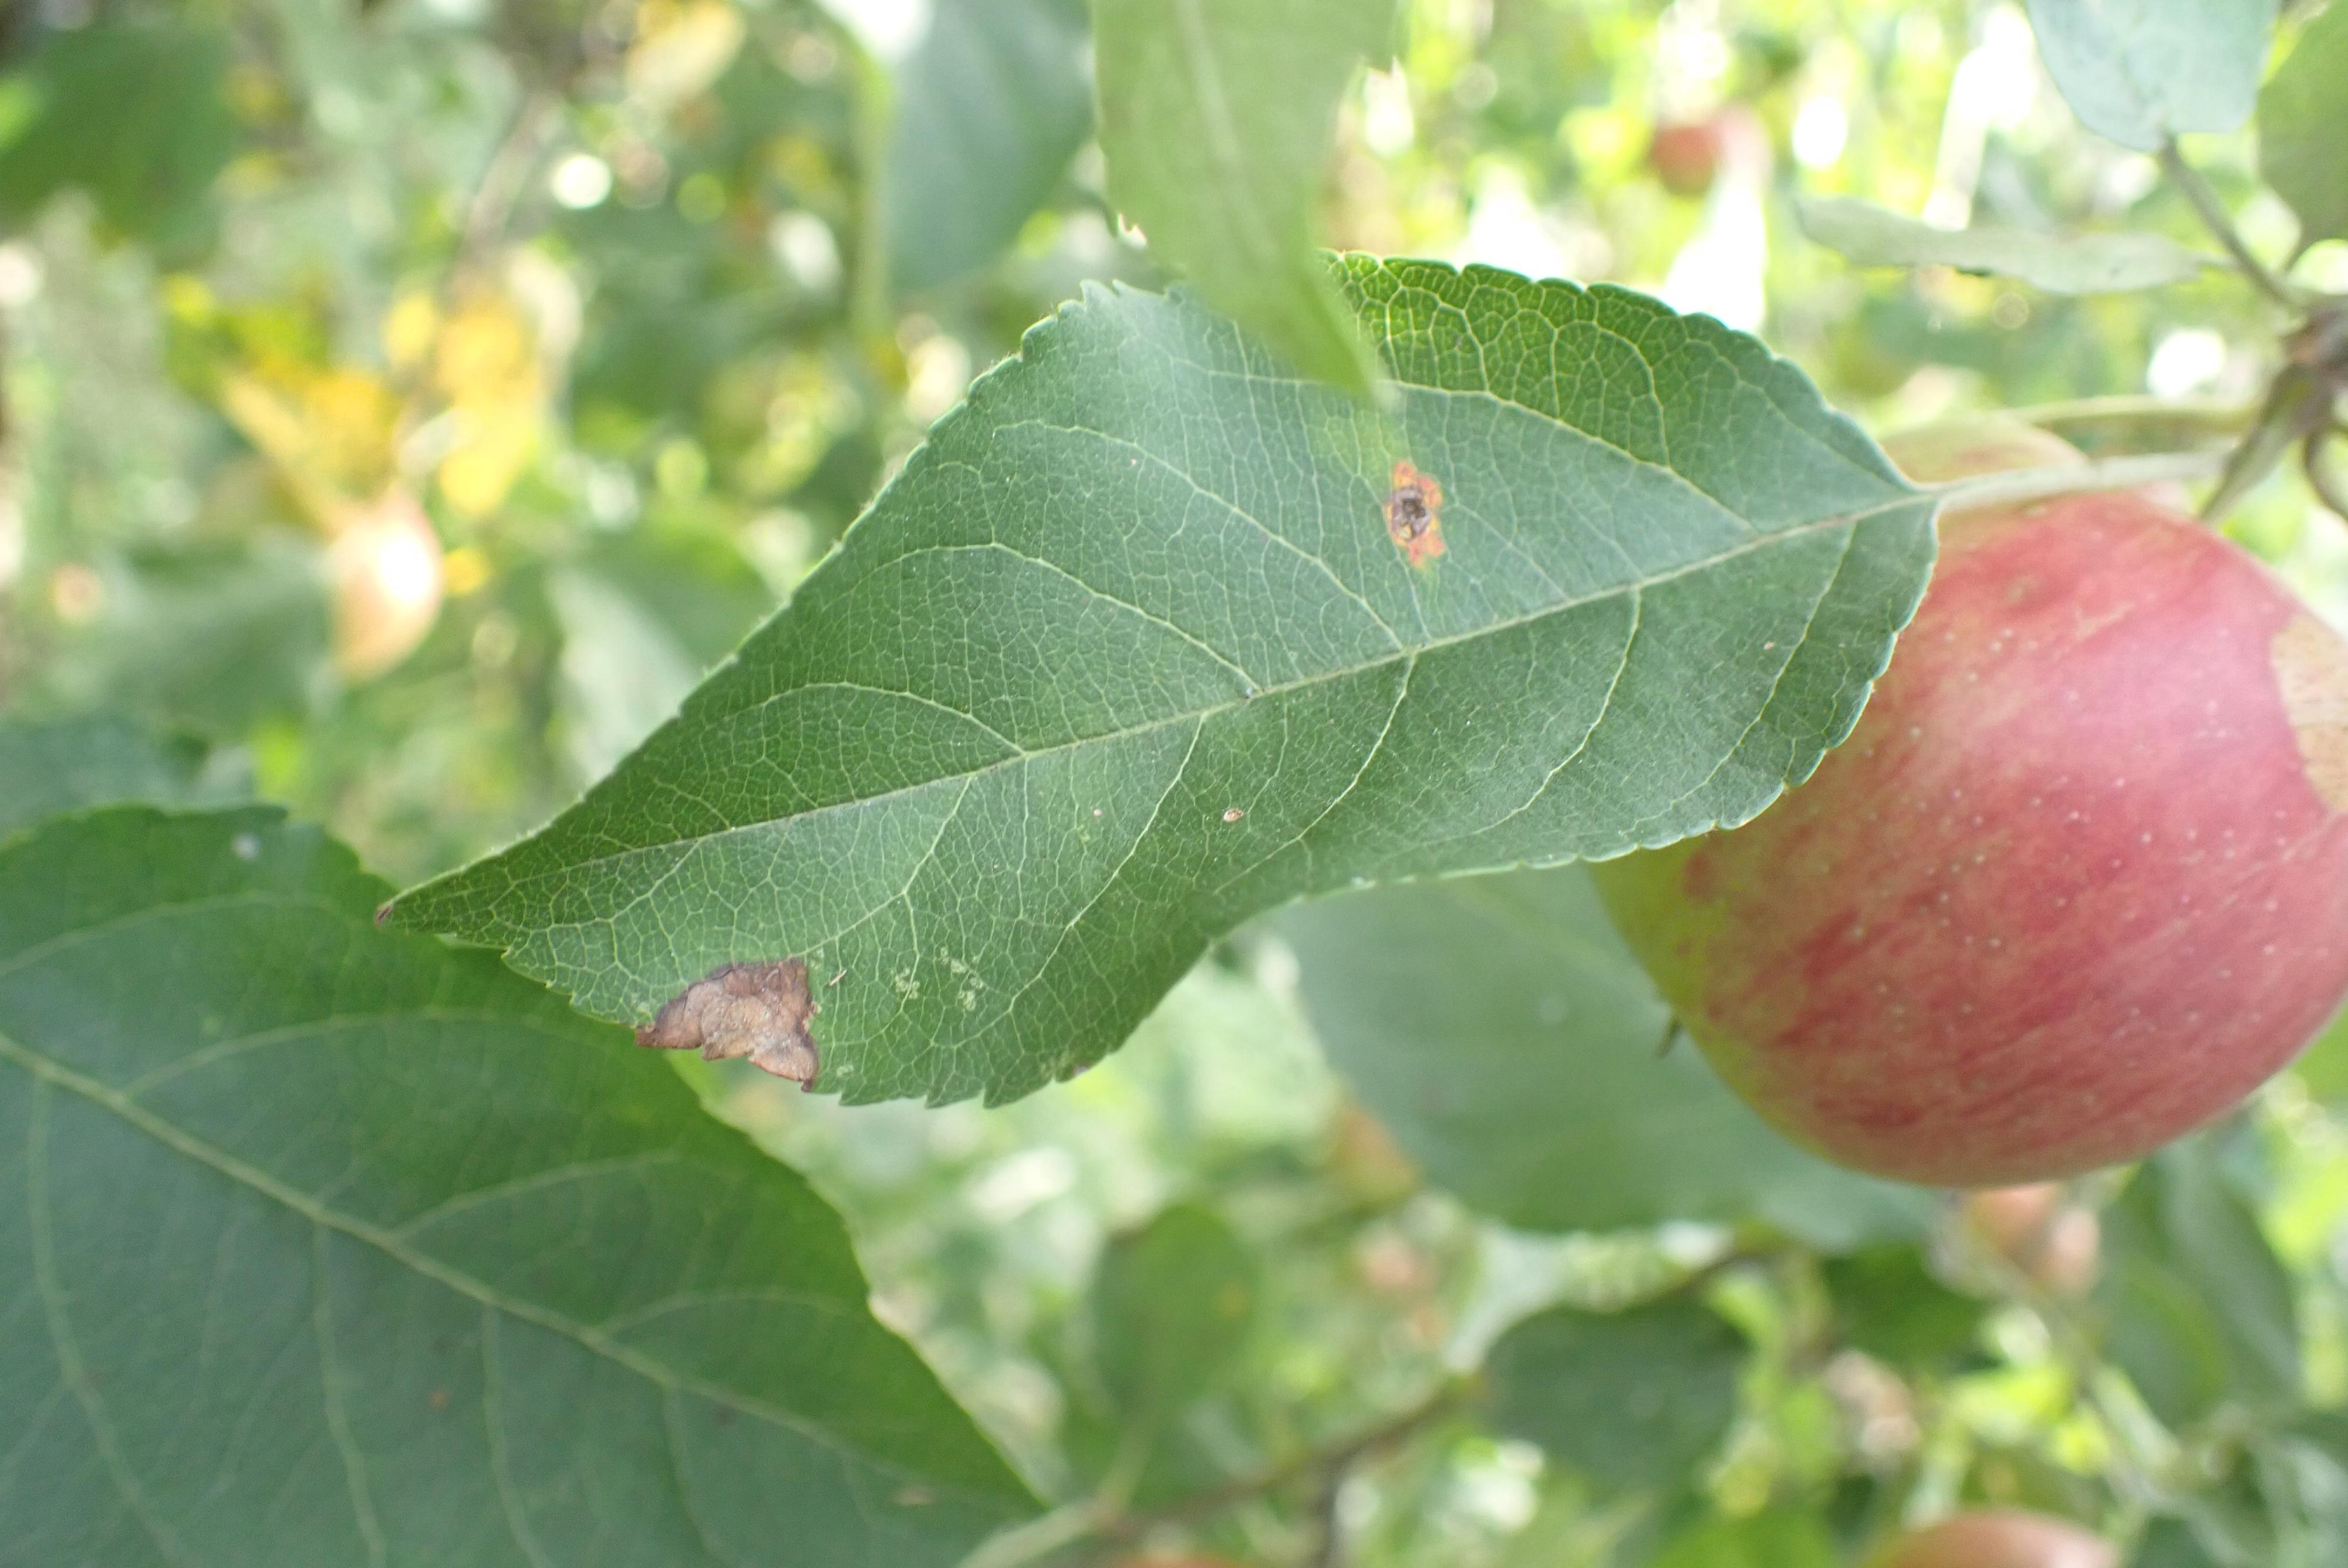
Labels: complex